Catton Hall

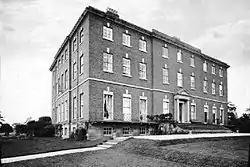
Catton Hall in about 1875

Catton Hall is a country house near the boundary between Derbyshire and Staffordshire, within the civil parish of Catton. It gives its postal address as Walton-on-Trent although there was a village of Catton at one time. It is a Grade II* listed building.